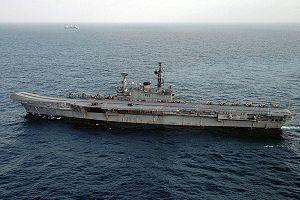
Voici la liste des porte-avions, porte-aéronefs et porte-hélicoptères construits dans le monde et classés par pays.
Le HMS Hermes est un porte-avions de la classe Centaur, en service dans la Royal Navy de 1959 à 1984. Il fut vendu en avril 1986 à la marine indienne et entra en service l'année suivante sous le nom de INS Viraat.